Frank Shuster

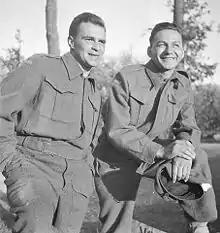
Johnny Wayne and Frank Shuster

Frank Shuster, (September 5, 1916 – January 13, 2002) was a Canadian comedian best known as a member of the comedy duo Wayne and Shuster, alongside Johnny Wayne. Wayne played to Shuster's straight man.